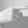
ASL letter: G